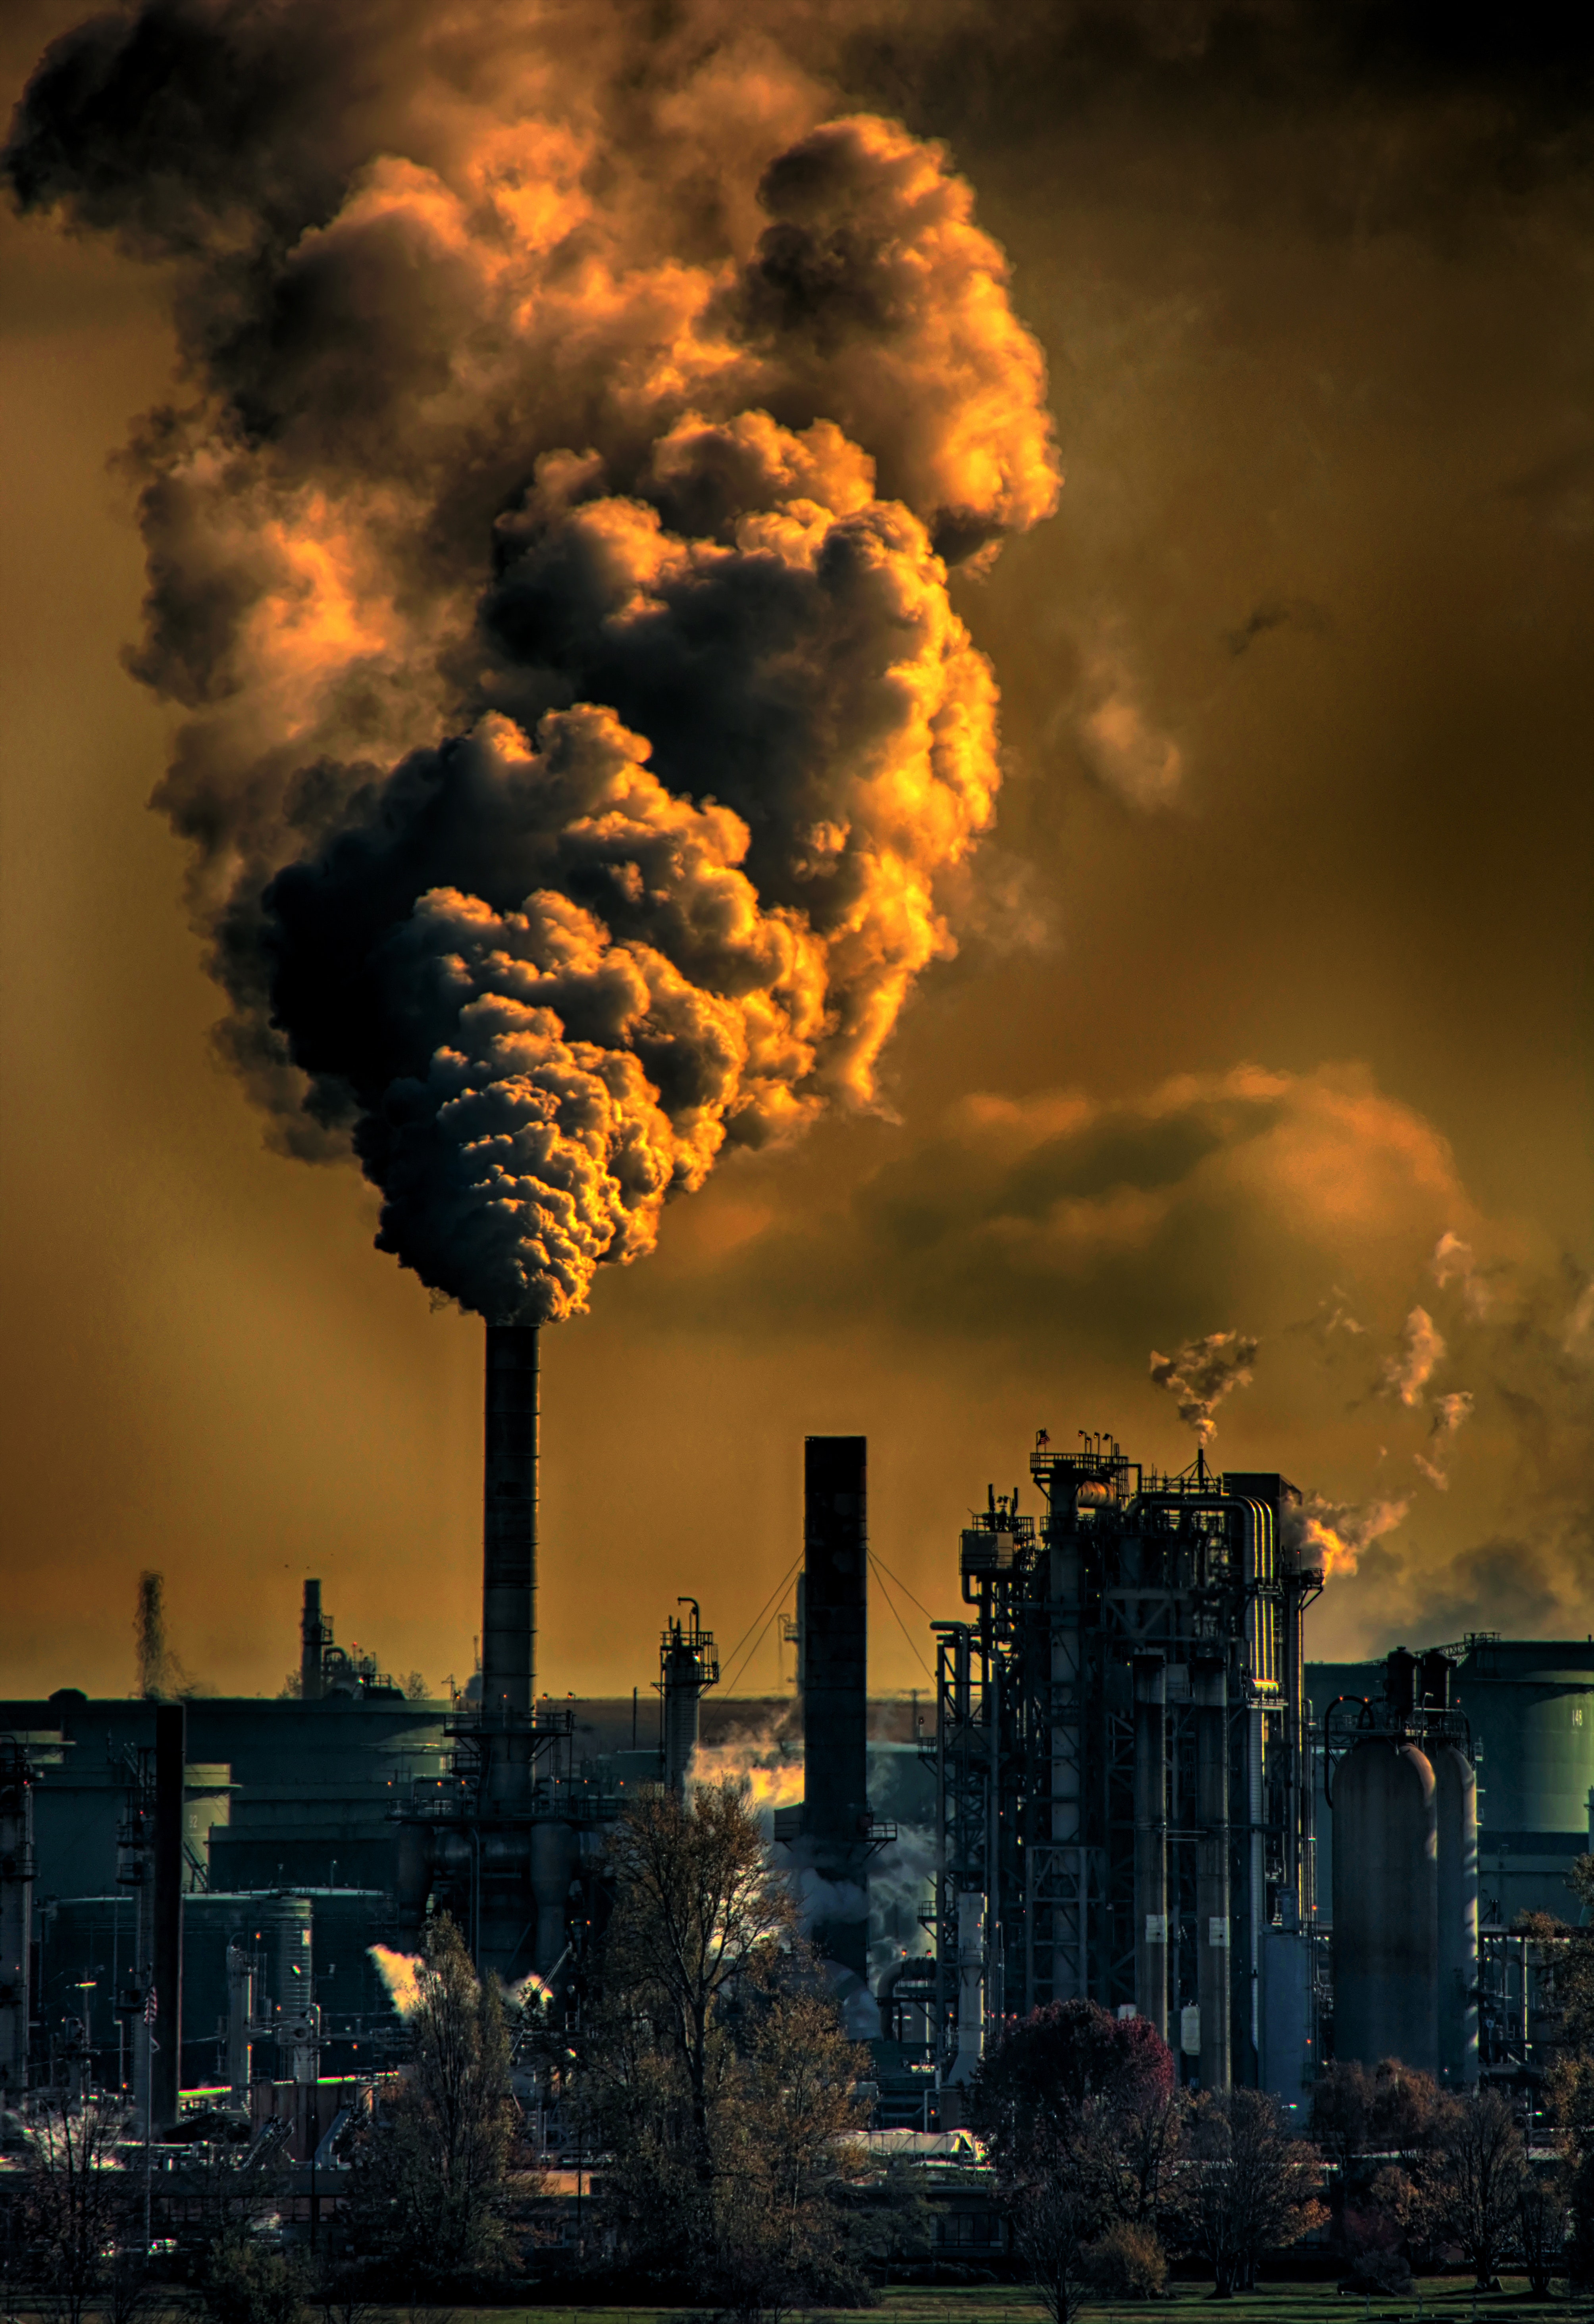
pollution, sky, smoke, explosion, industry, factory, cloud, atmosphere, heat, city, architecture, world, reflection, gas, night, evening